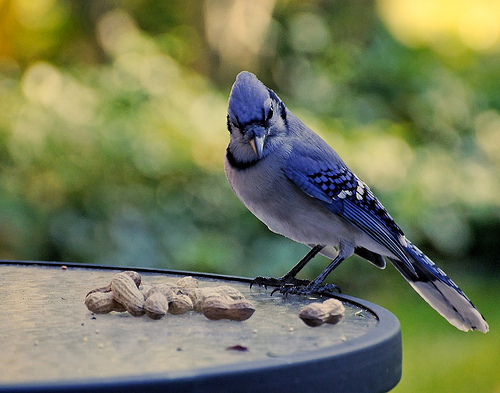
the bird has black larsus, grey abdomen and body and black and violet wings
this bird has a gray belly and breast, with a blue crown and white wingbars.
a small blue feathered bird with a white belly and a pointy head.
a small blue, gray, and white colored bird with a blue beak.
this bird has a grey belly and breast with a blue crown and wing with white wingbar.
this bird has wings that are blue and has a white belly
this bird has wings that are blue and has a white billvibrant bird with a bright blue crown, nape and back, its breast is a grayish-blue with a black line around the throat area, it has a small triangle shaped bill with black tarsus and blue and black wings with white wingbars.
a blue, black and white bird with spotted wings and tail, long legs, a curved head, and a short pointy beak.
this bird has distinctive black marks on its chest and wingspan, with a blue body.
Species: Blue Jay